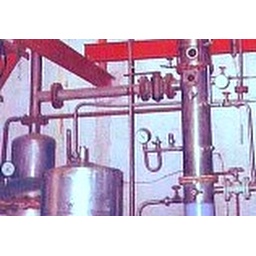
Bottom of a distillation tower in a pilot plant